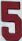
Number: 5